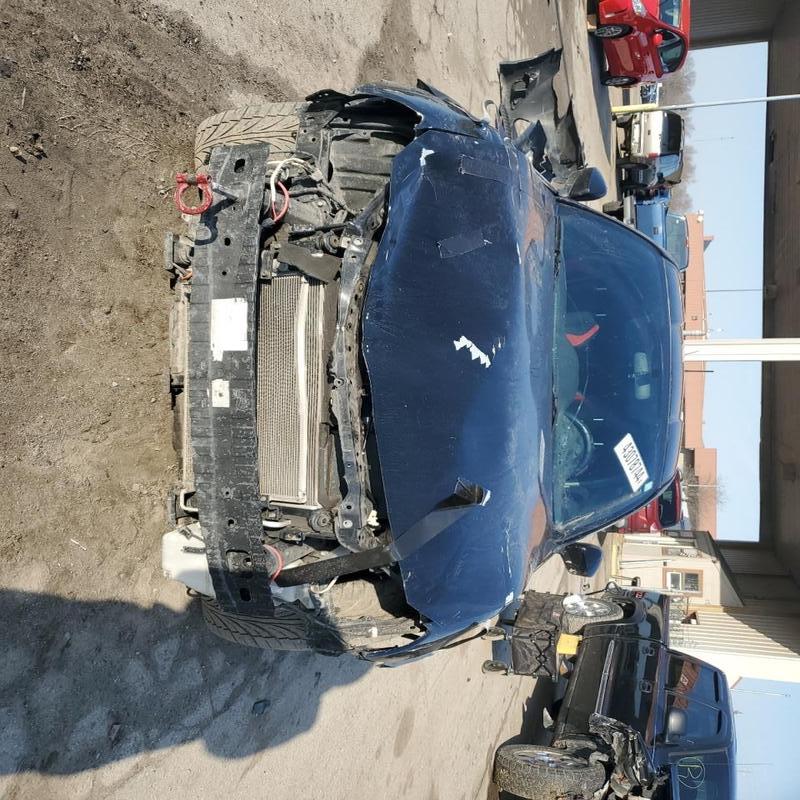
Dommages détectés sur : plaque d'immatriculation avant, pare-choc avant, feu avant droit, feu avant gauche, capot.
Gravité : majeur